Surveyors Range

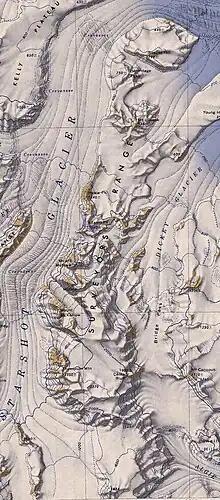
Surveyors Range

A rock peak, high, at the east side of Starshot Glacier, north of Adams Peak in the Surveyors Range.